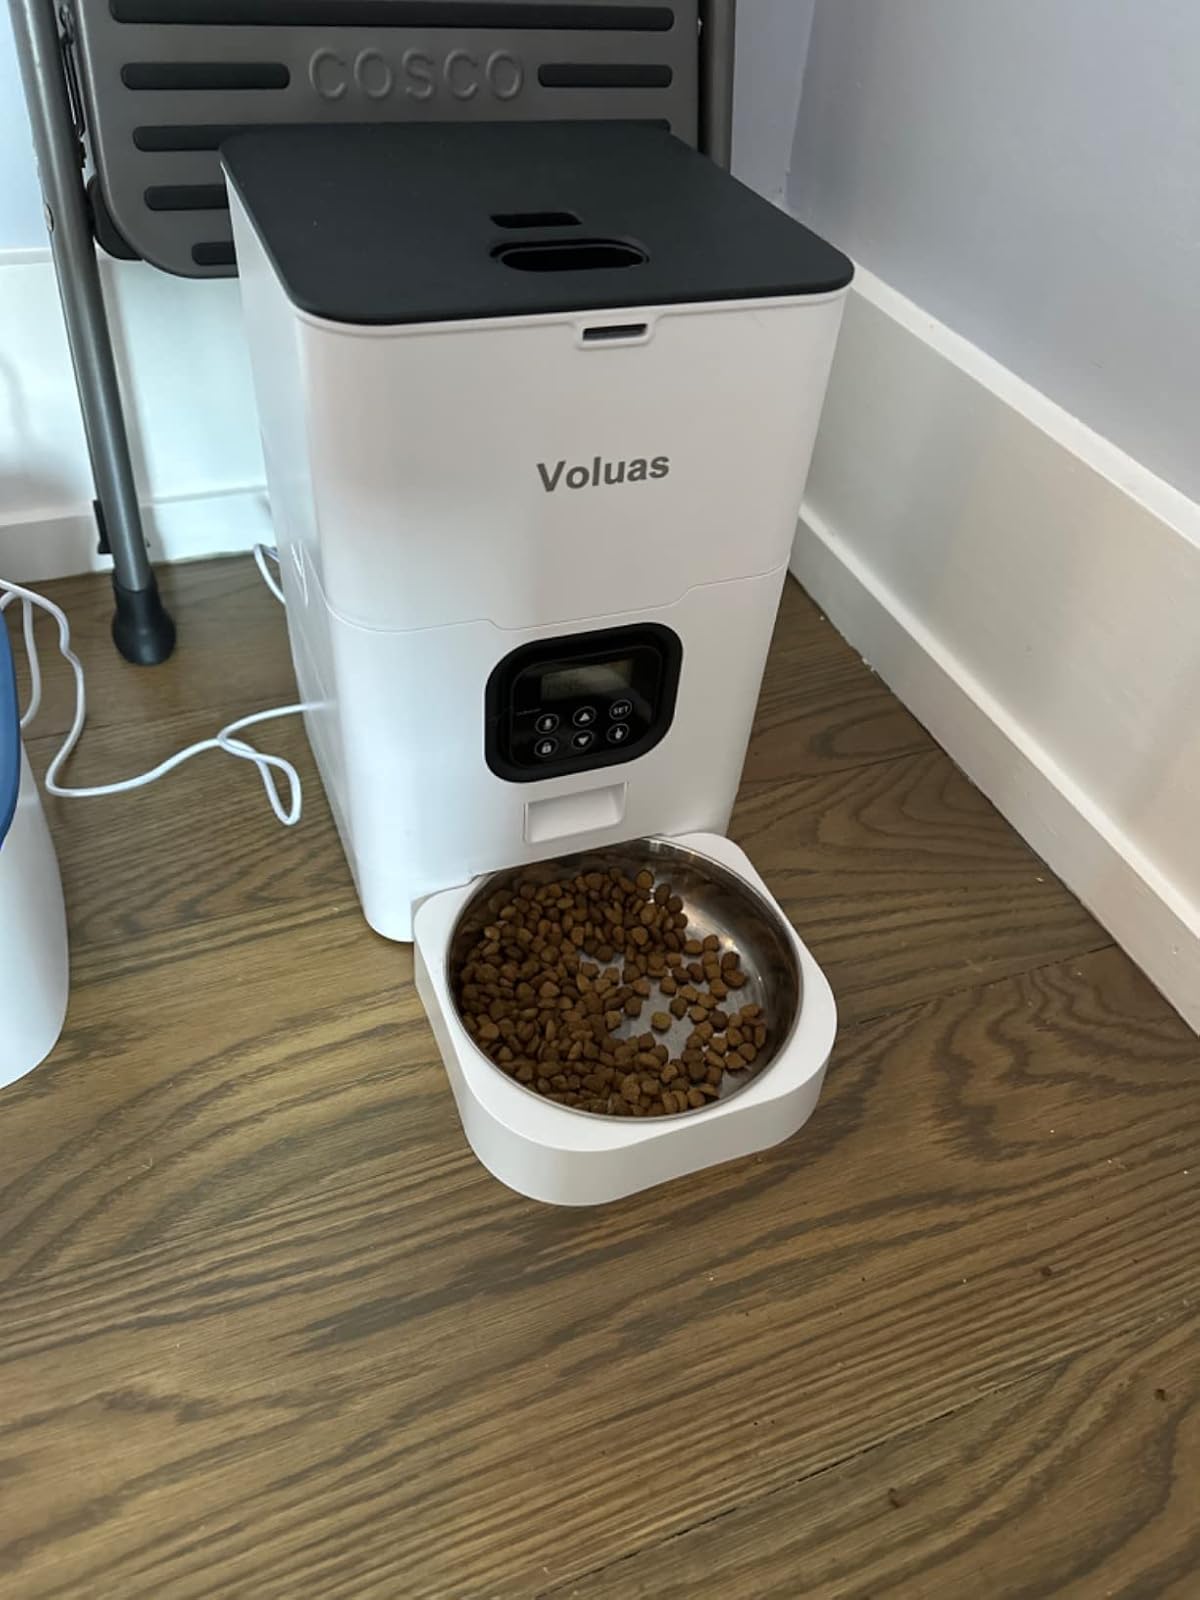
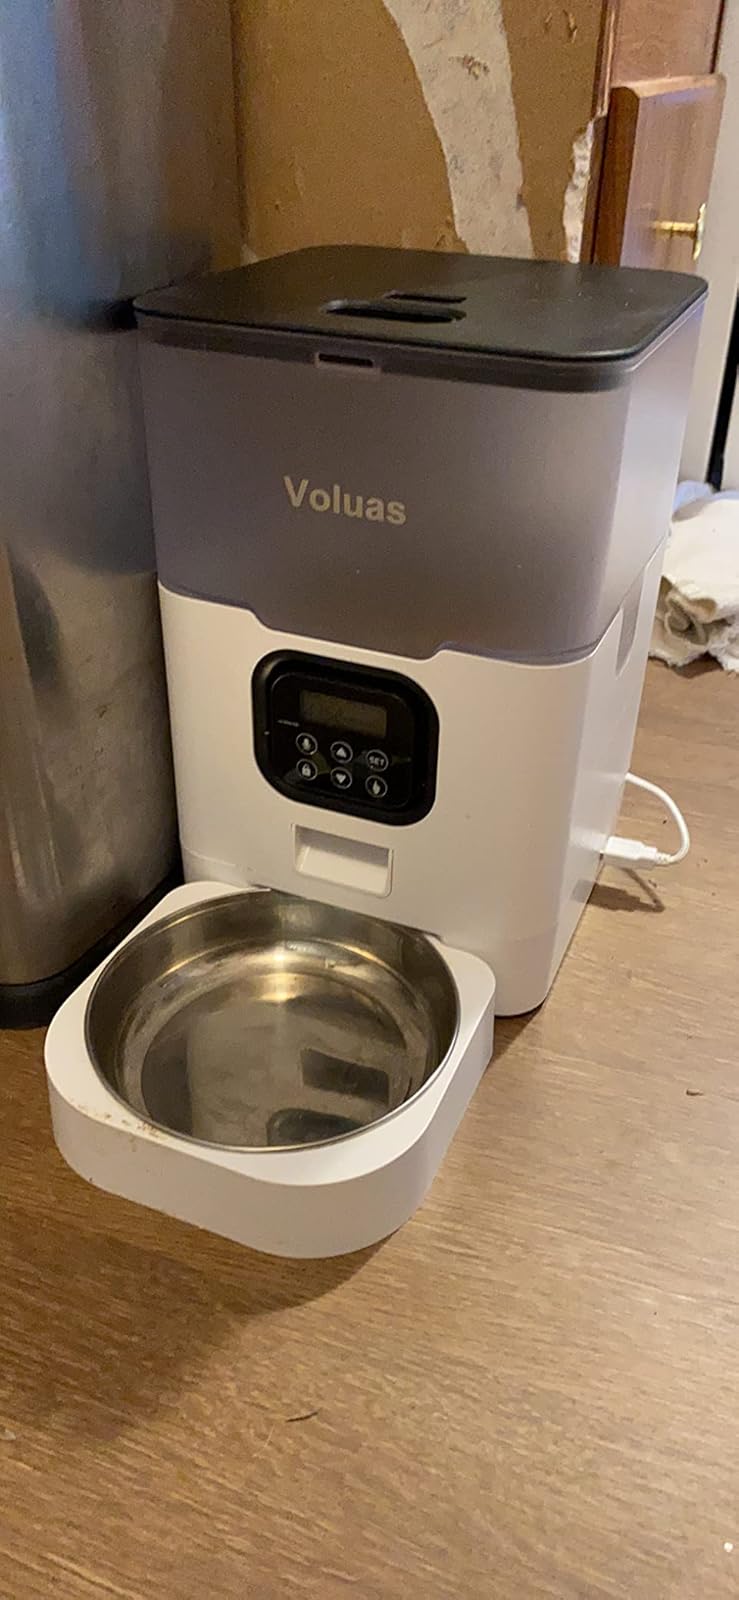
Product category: items_feeder
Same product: no